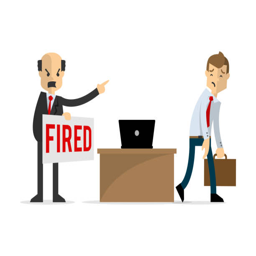
vector of a businessman getting fired vector art illustration